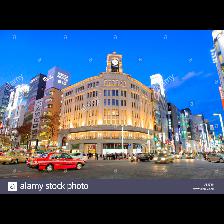
Label: Human